Liars and Outliers

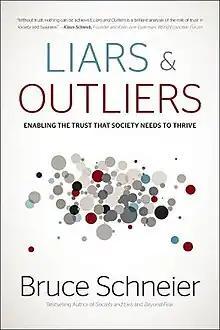
First edition

Liars and Outliers: Enabling the Trust that Society Needs to Thrive is a 2012 nonfiction book by Bruce Schneier about security in the context of a larger society.